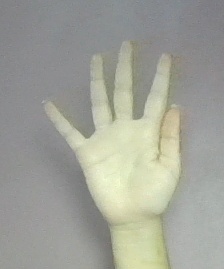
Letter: sheen